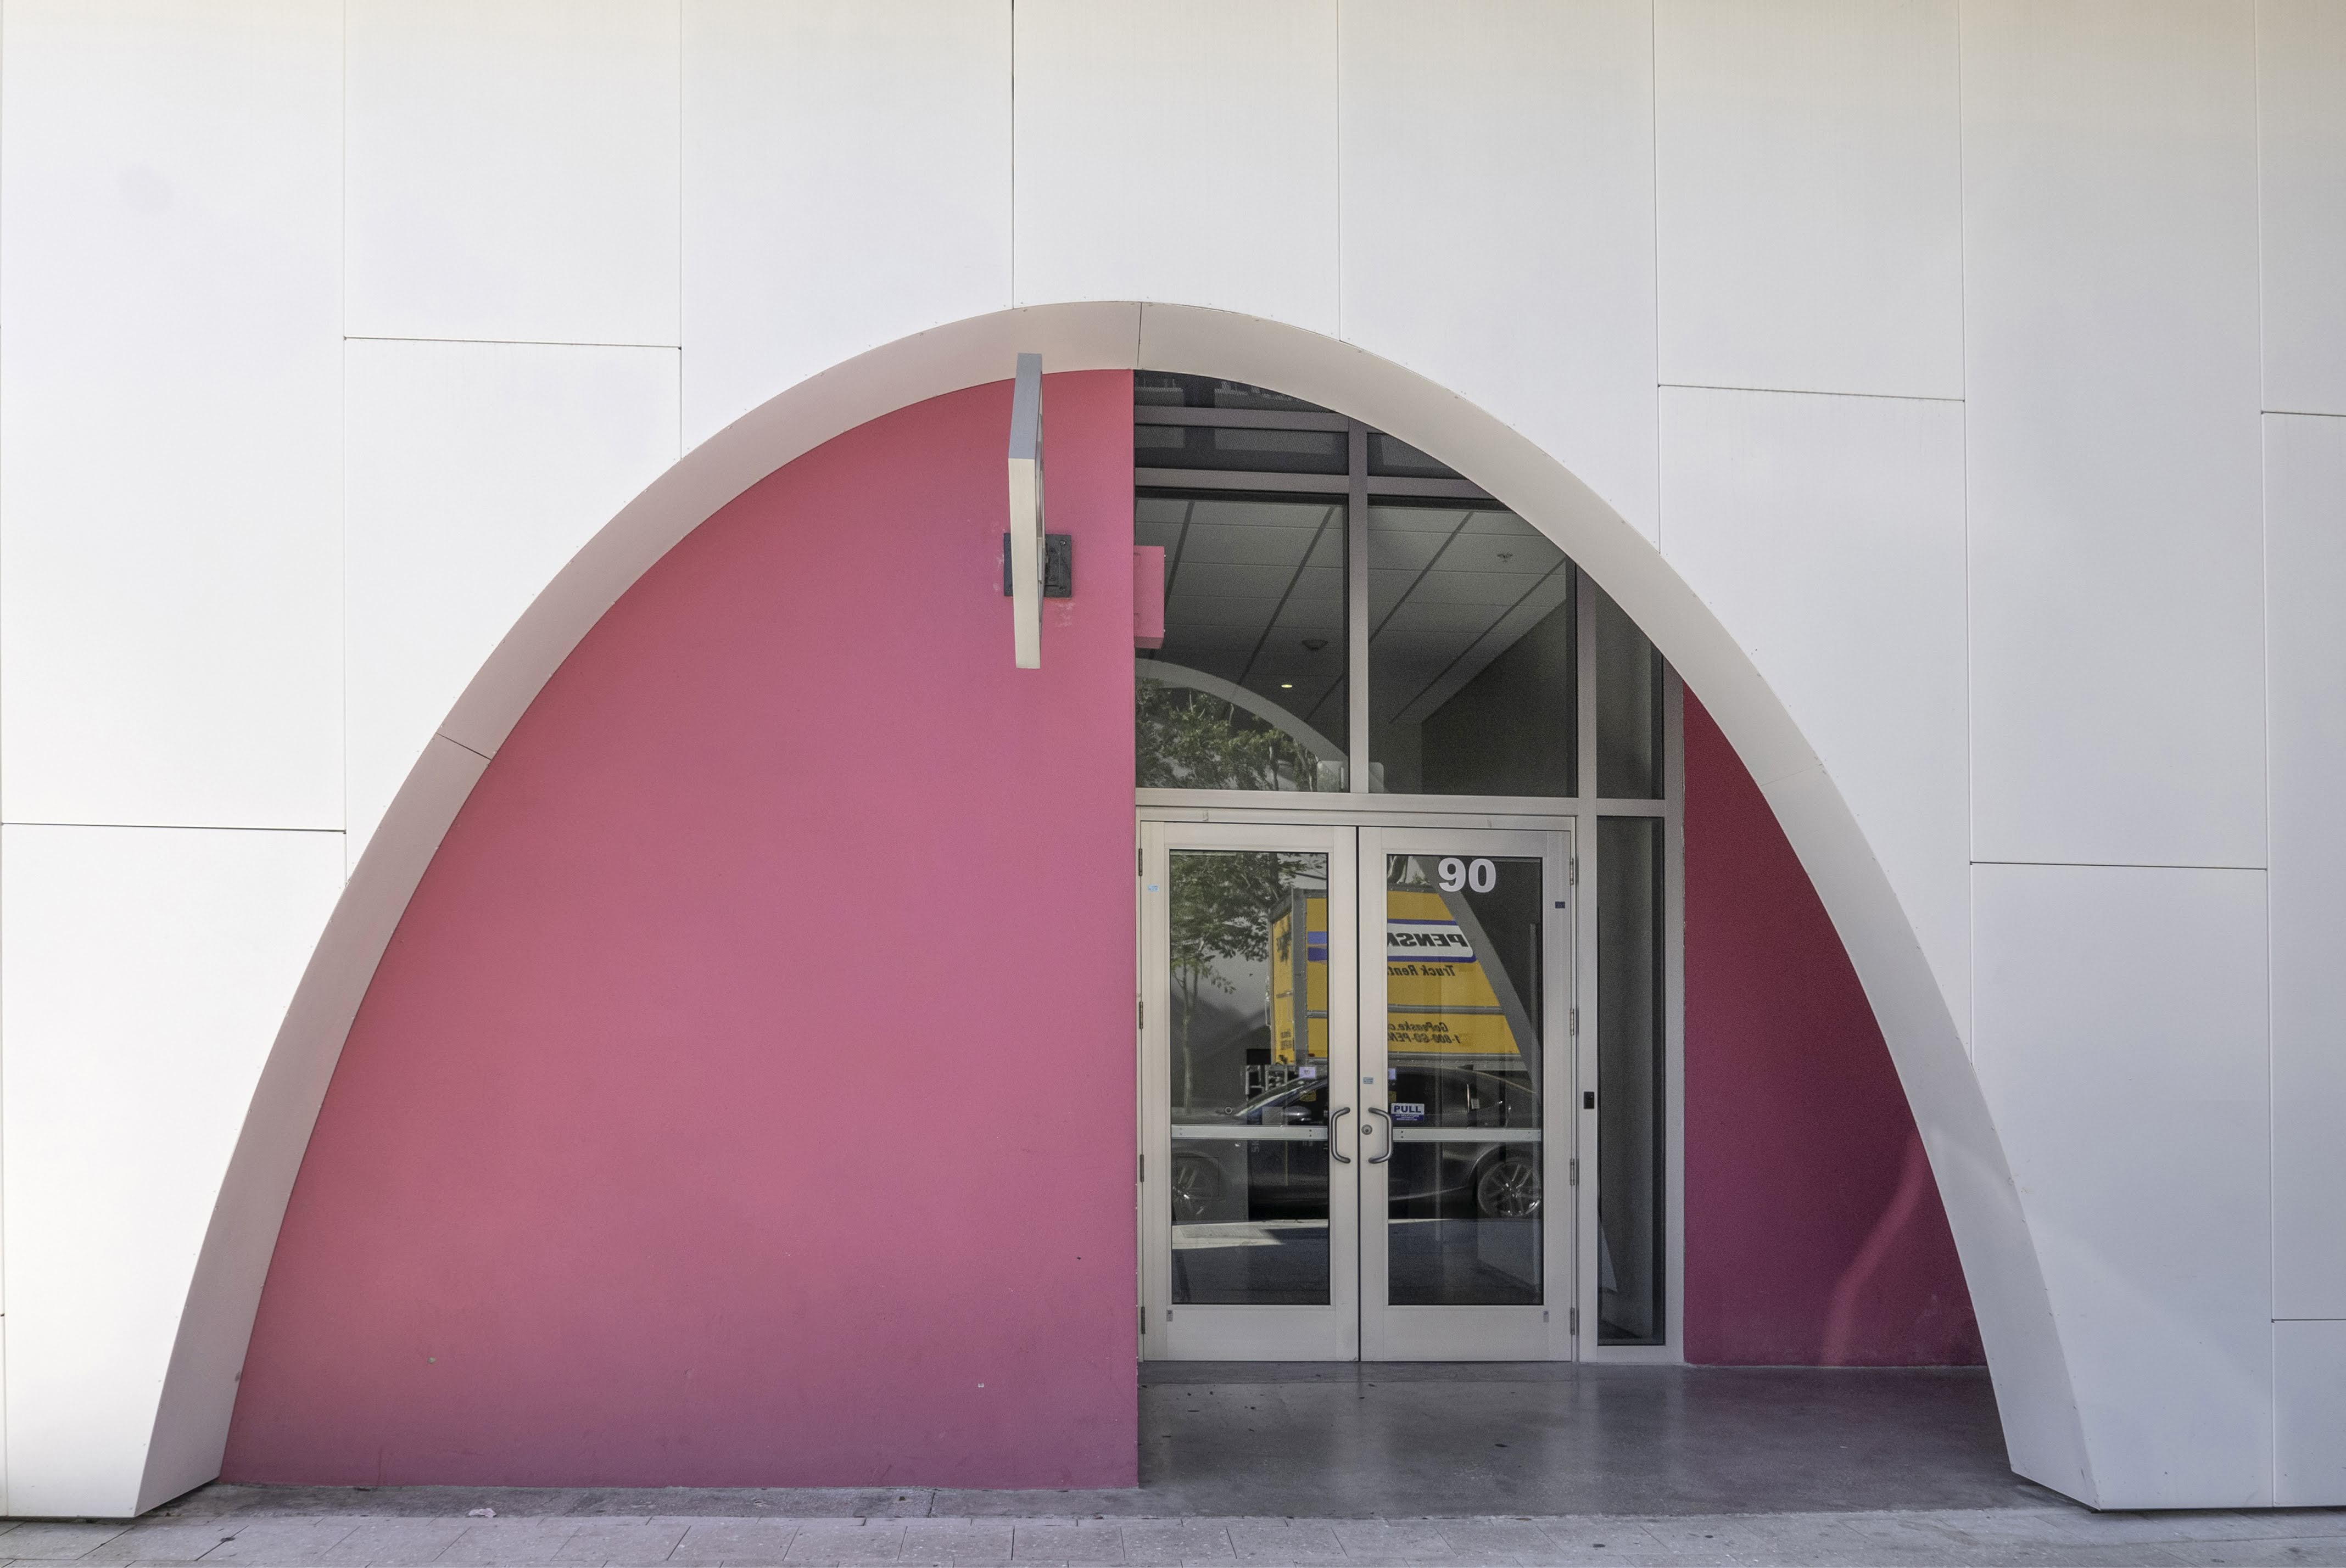
miami, florida, usa, fixture, composite material, facade, door, Tints and shades, magenta, symmetry, rectangle, arch, concrete, art, glass, metal, transparency, building material, building, paint, automotive exterior, daylighting, engineering